Saskatchewan

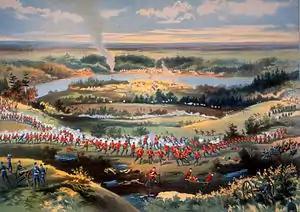
The 1885 Battle of Batoche was a battle during the North-West Rebellion. 1885 illustration by Sergeant Grundy

Saskatchewan has been populated by various indigenous peoples of North America, including members of the Sarcee, Niitsitapi, Atsina, Cree, Saulteaux, Assiniboine (Nakoda), and Sioux.